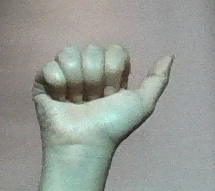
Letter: dhad